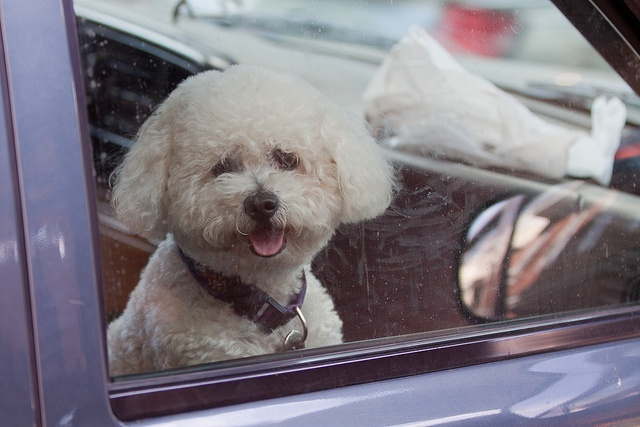
A small white dog looking out a car window.
A small dog sits in the front seat of a car and stares out the window.
A hairy white dog is looking out of the car window.
A dog is in a car and looking out the window.
A dog is looking out of the window.